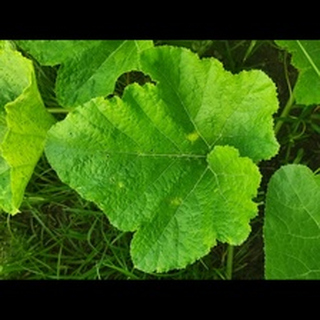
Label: healthy_pumpkin